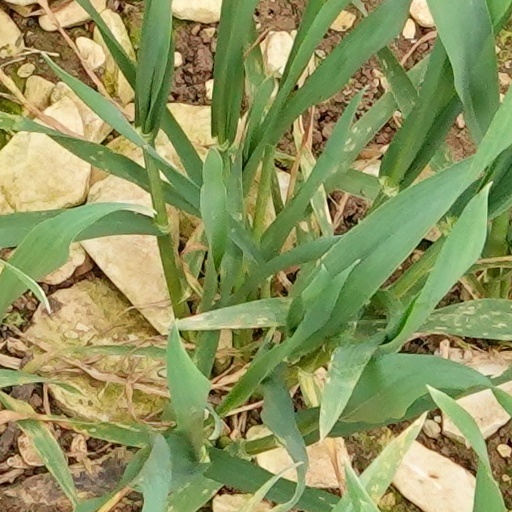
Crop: wheat